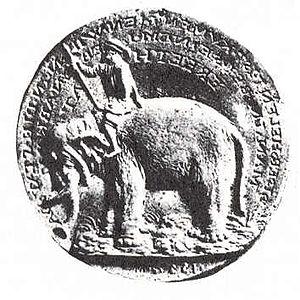
Soliman, né vers 1540 et mort le 18 décembre 1553, était un éléphant d'Asie qui a été présenté à l'archiduc Maximilien II de Habsbourg par le roi Jean III de Portugal et son épouse, Catherine d'Autriche, princesse de Habsbourg et sœur cadette de l'empereur Charles Quint.